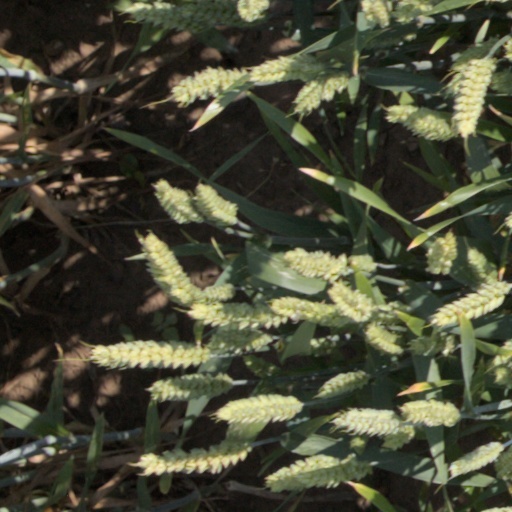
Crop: wheat